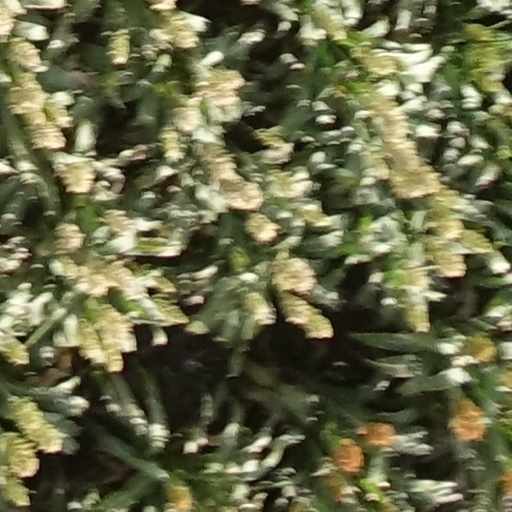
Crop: sorghum